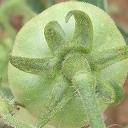
Crop: Tomato
Condition: healthy-fruit